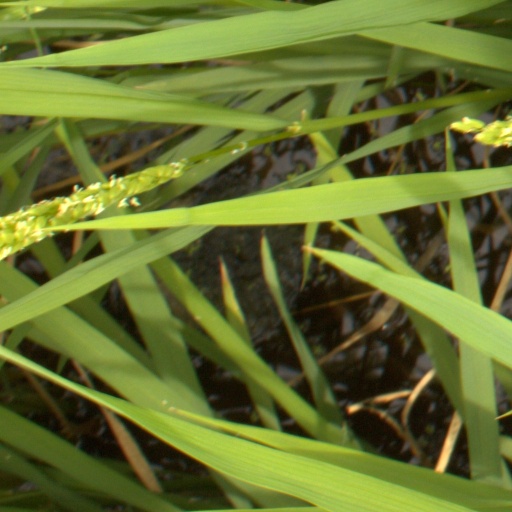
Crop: rice